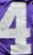
Number: 4